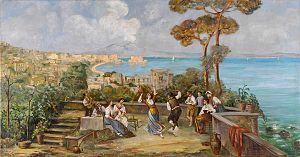
Lo guarracino est une chanson napolitaine populaire écrite sous la forme d'un virelangue de dix-neuf strophes et composée sur un rythme soutenu de tarentelle par des auteurs inconnus au XVIIIᵉ siècle. Elle raconte une histoire d'amours et de querelles entre poissons de la baie de Naples.